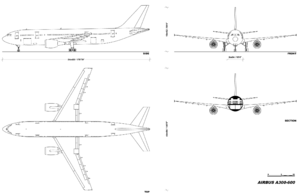
Planche de géométrie descriptive pour l'A300B6. Côté, dessus, face, coupe.
L'Airbus A300 est une famille d'avions de ligne à large fuselage construits par Airbus de 1972 à 2007. L'A300 est à l'origine de la création du groupe Airbus et constitue son premier modèle commercialisé.